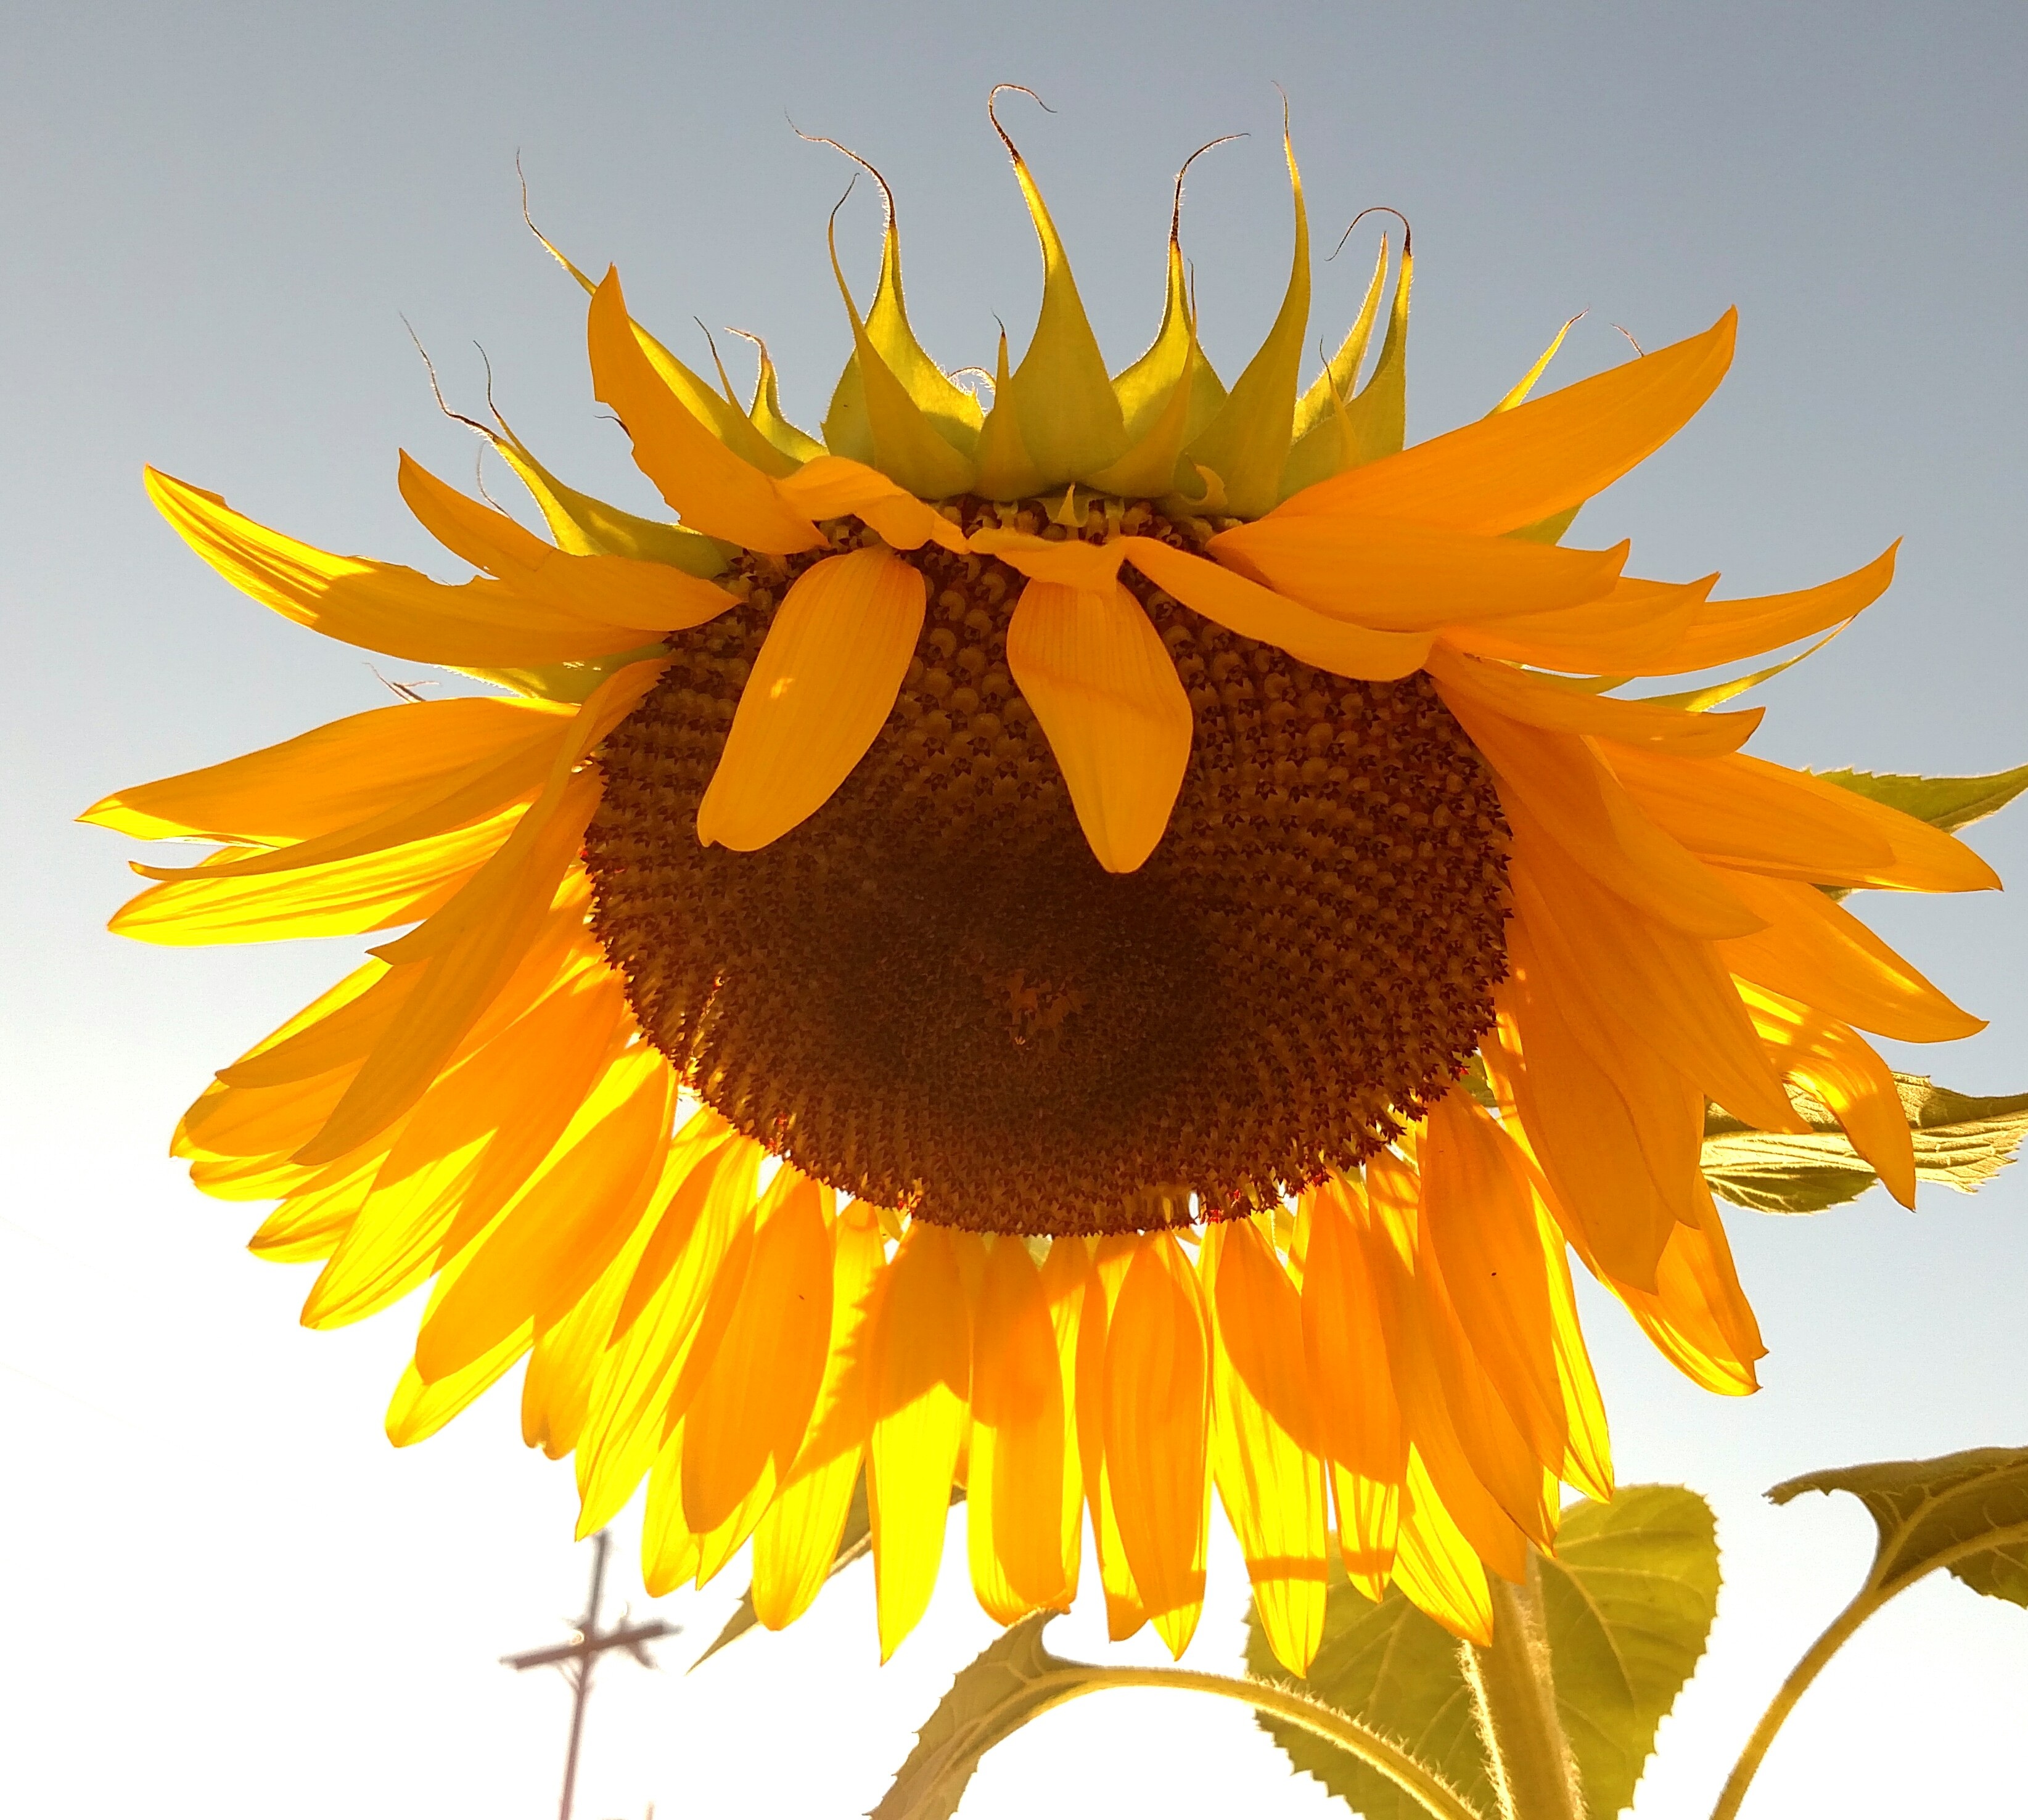
plant, field, flower, petal, produce, yellow, sunflower, illustration, sun flower, vegetarian food, flowering plant, daisy family, asterales, sunflower seed, land plant